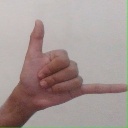
अक्षर: द